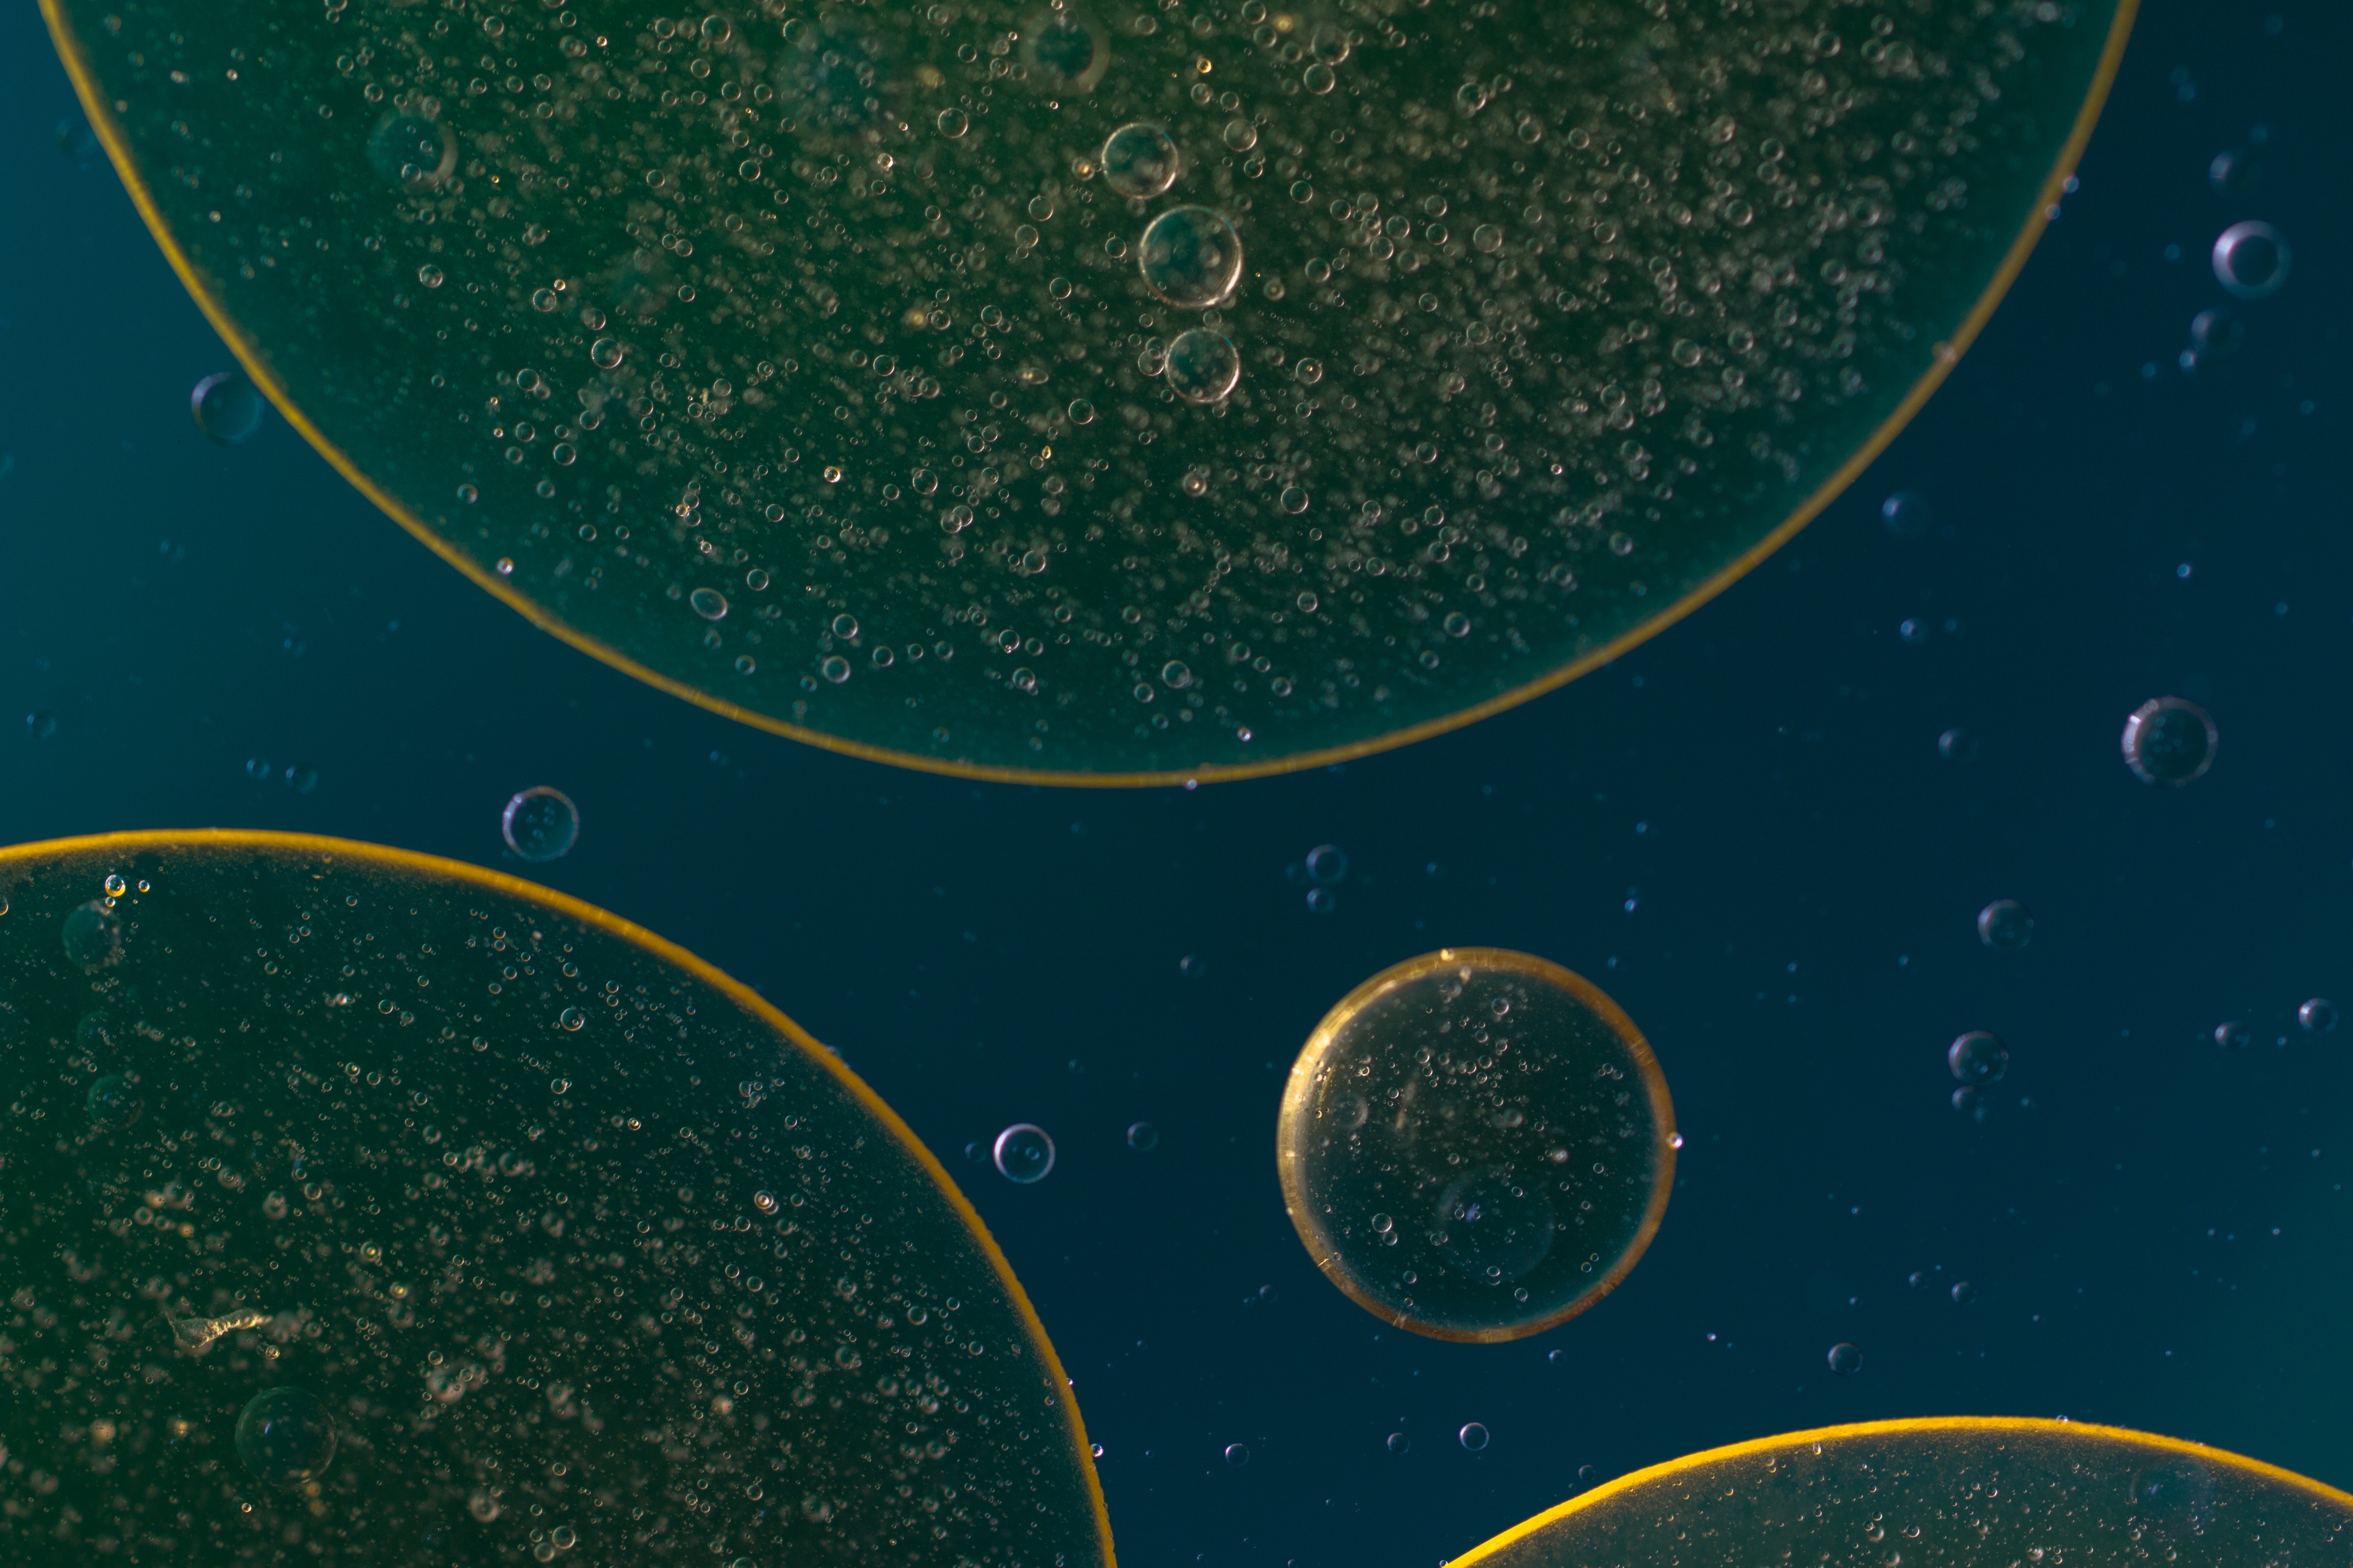
liquid, abstract, texture, atmosphere, macro, close, circle, outer space, background, astronomy, planet, cells, oil, astronomical object, oil in water, oil eye, atmosphere of earth